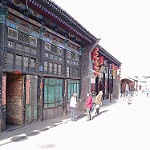
Scene: Outdoor